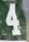
Number: 4